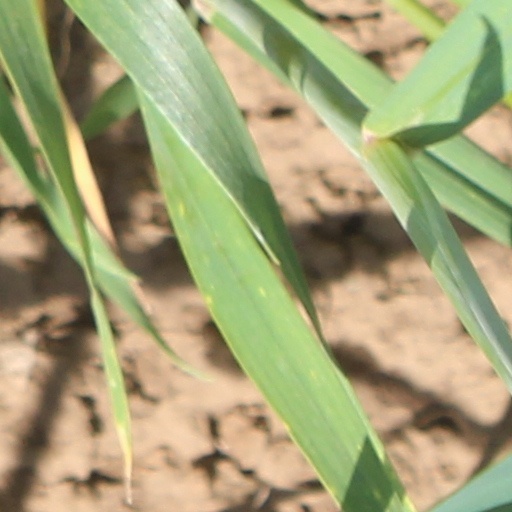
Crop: wheat